Beith Town railway station

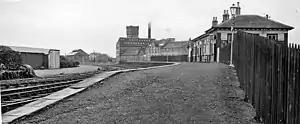
Beith Town railway station

Beith Town railway station was a railway station serving the town of Beith, North Ayrshire, Scotland. The station was originally part of the Glasgow, Barrhead and Kilmarnock Joint Railway.